The Best FIFA Football Awards 2021

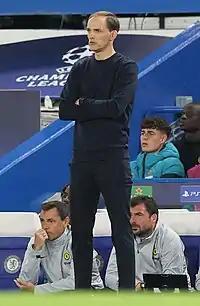
Thomas Tuchel

Thirteen players were initially shortlisted on 22 November 2021. The three finalists were revealed on 7 January 2022.